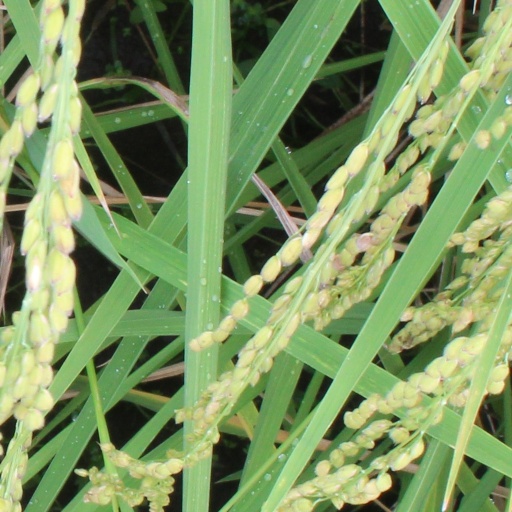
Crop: rice